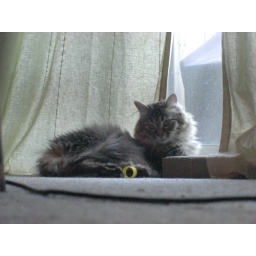
Danya playing by the window under the curtain